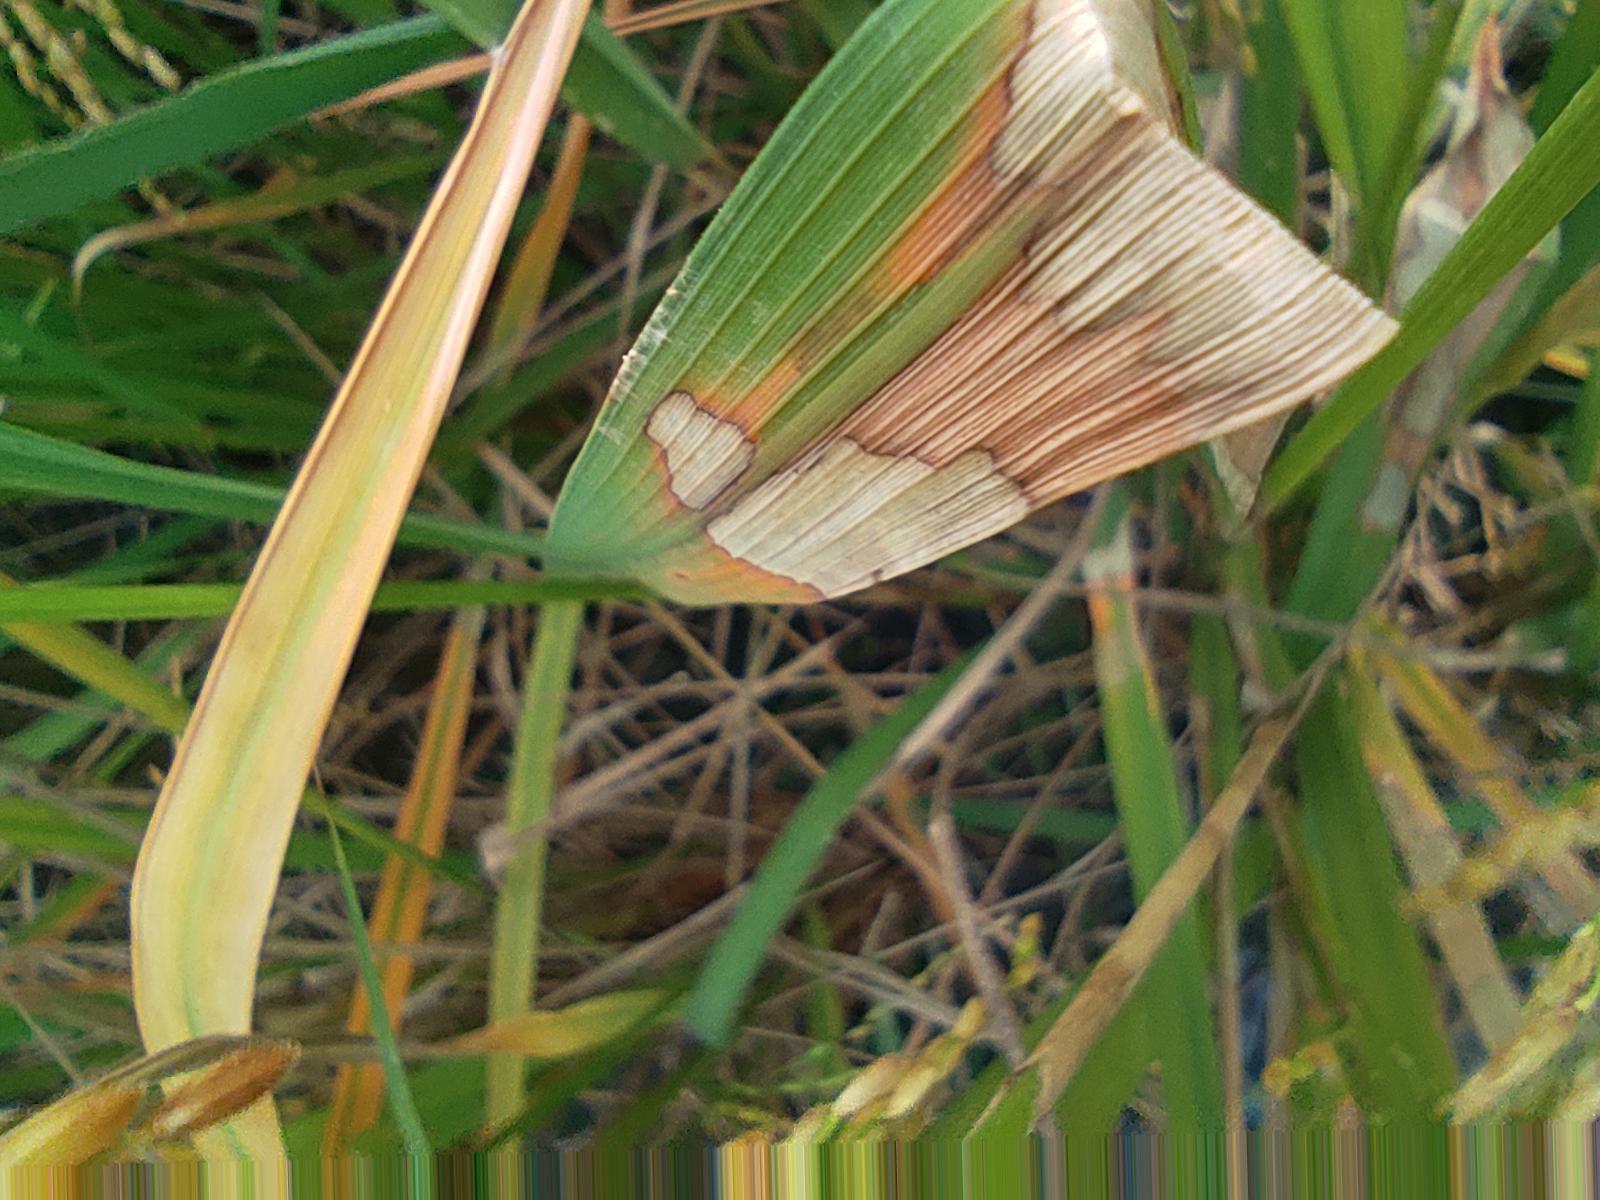
Nhãn: Bệnh Đốm Vằn ( Khô vằn ) ( Sheath Blight )